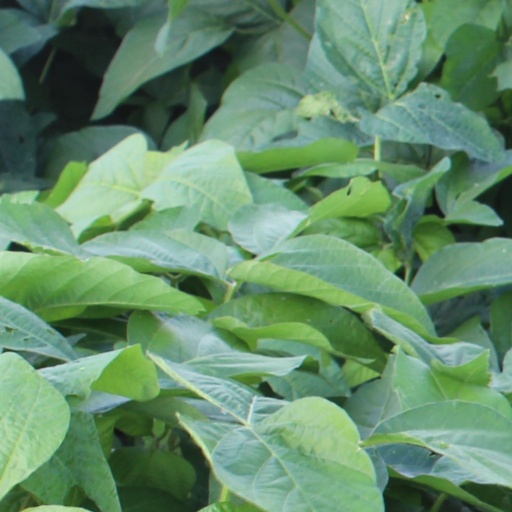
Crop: soybean